Arrand Block

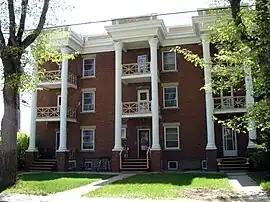
Arrand Block

The Arrand Block is a historic building located in the Nutana neighborhood of Saskatoon, Saskatchewan, Canada. The building was built by James and Walter T. Arrand, owners of the James and Walter T. Arrand Contractors' Company; Arrand Construction Company intended to use two of the apartments as their homes. Original features of the building include two story apartments, with sky lights on the top floor. The building was designated a heritage property on April 10, 1989.